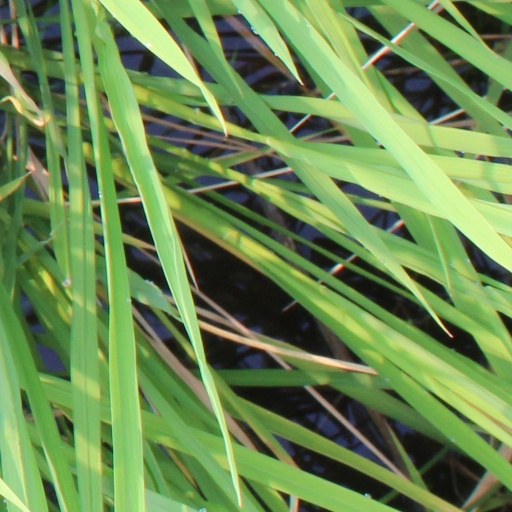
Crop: rice